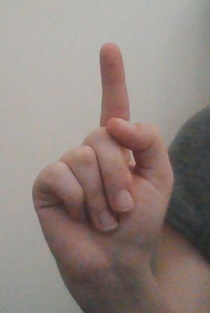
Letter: bb